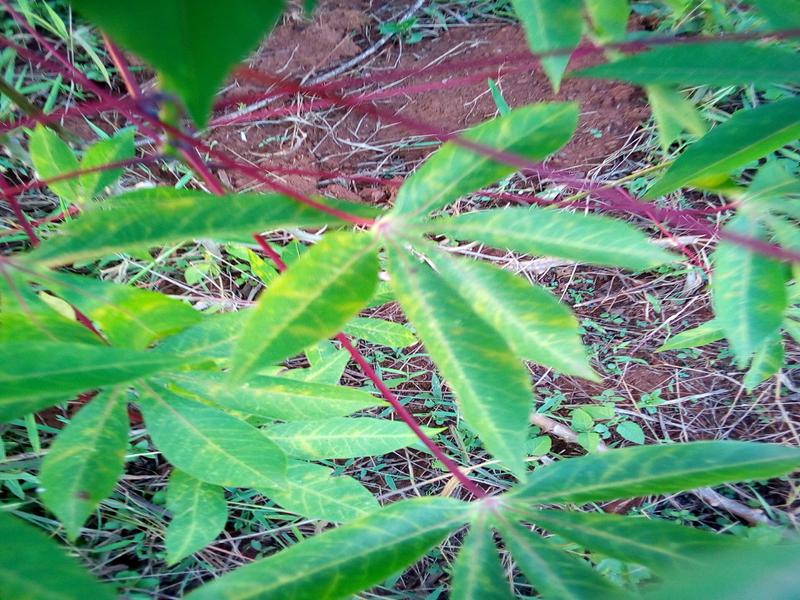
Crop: cassava
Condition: brown_streak_disease